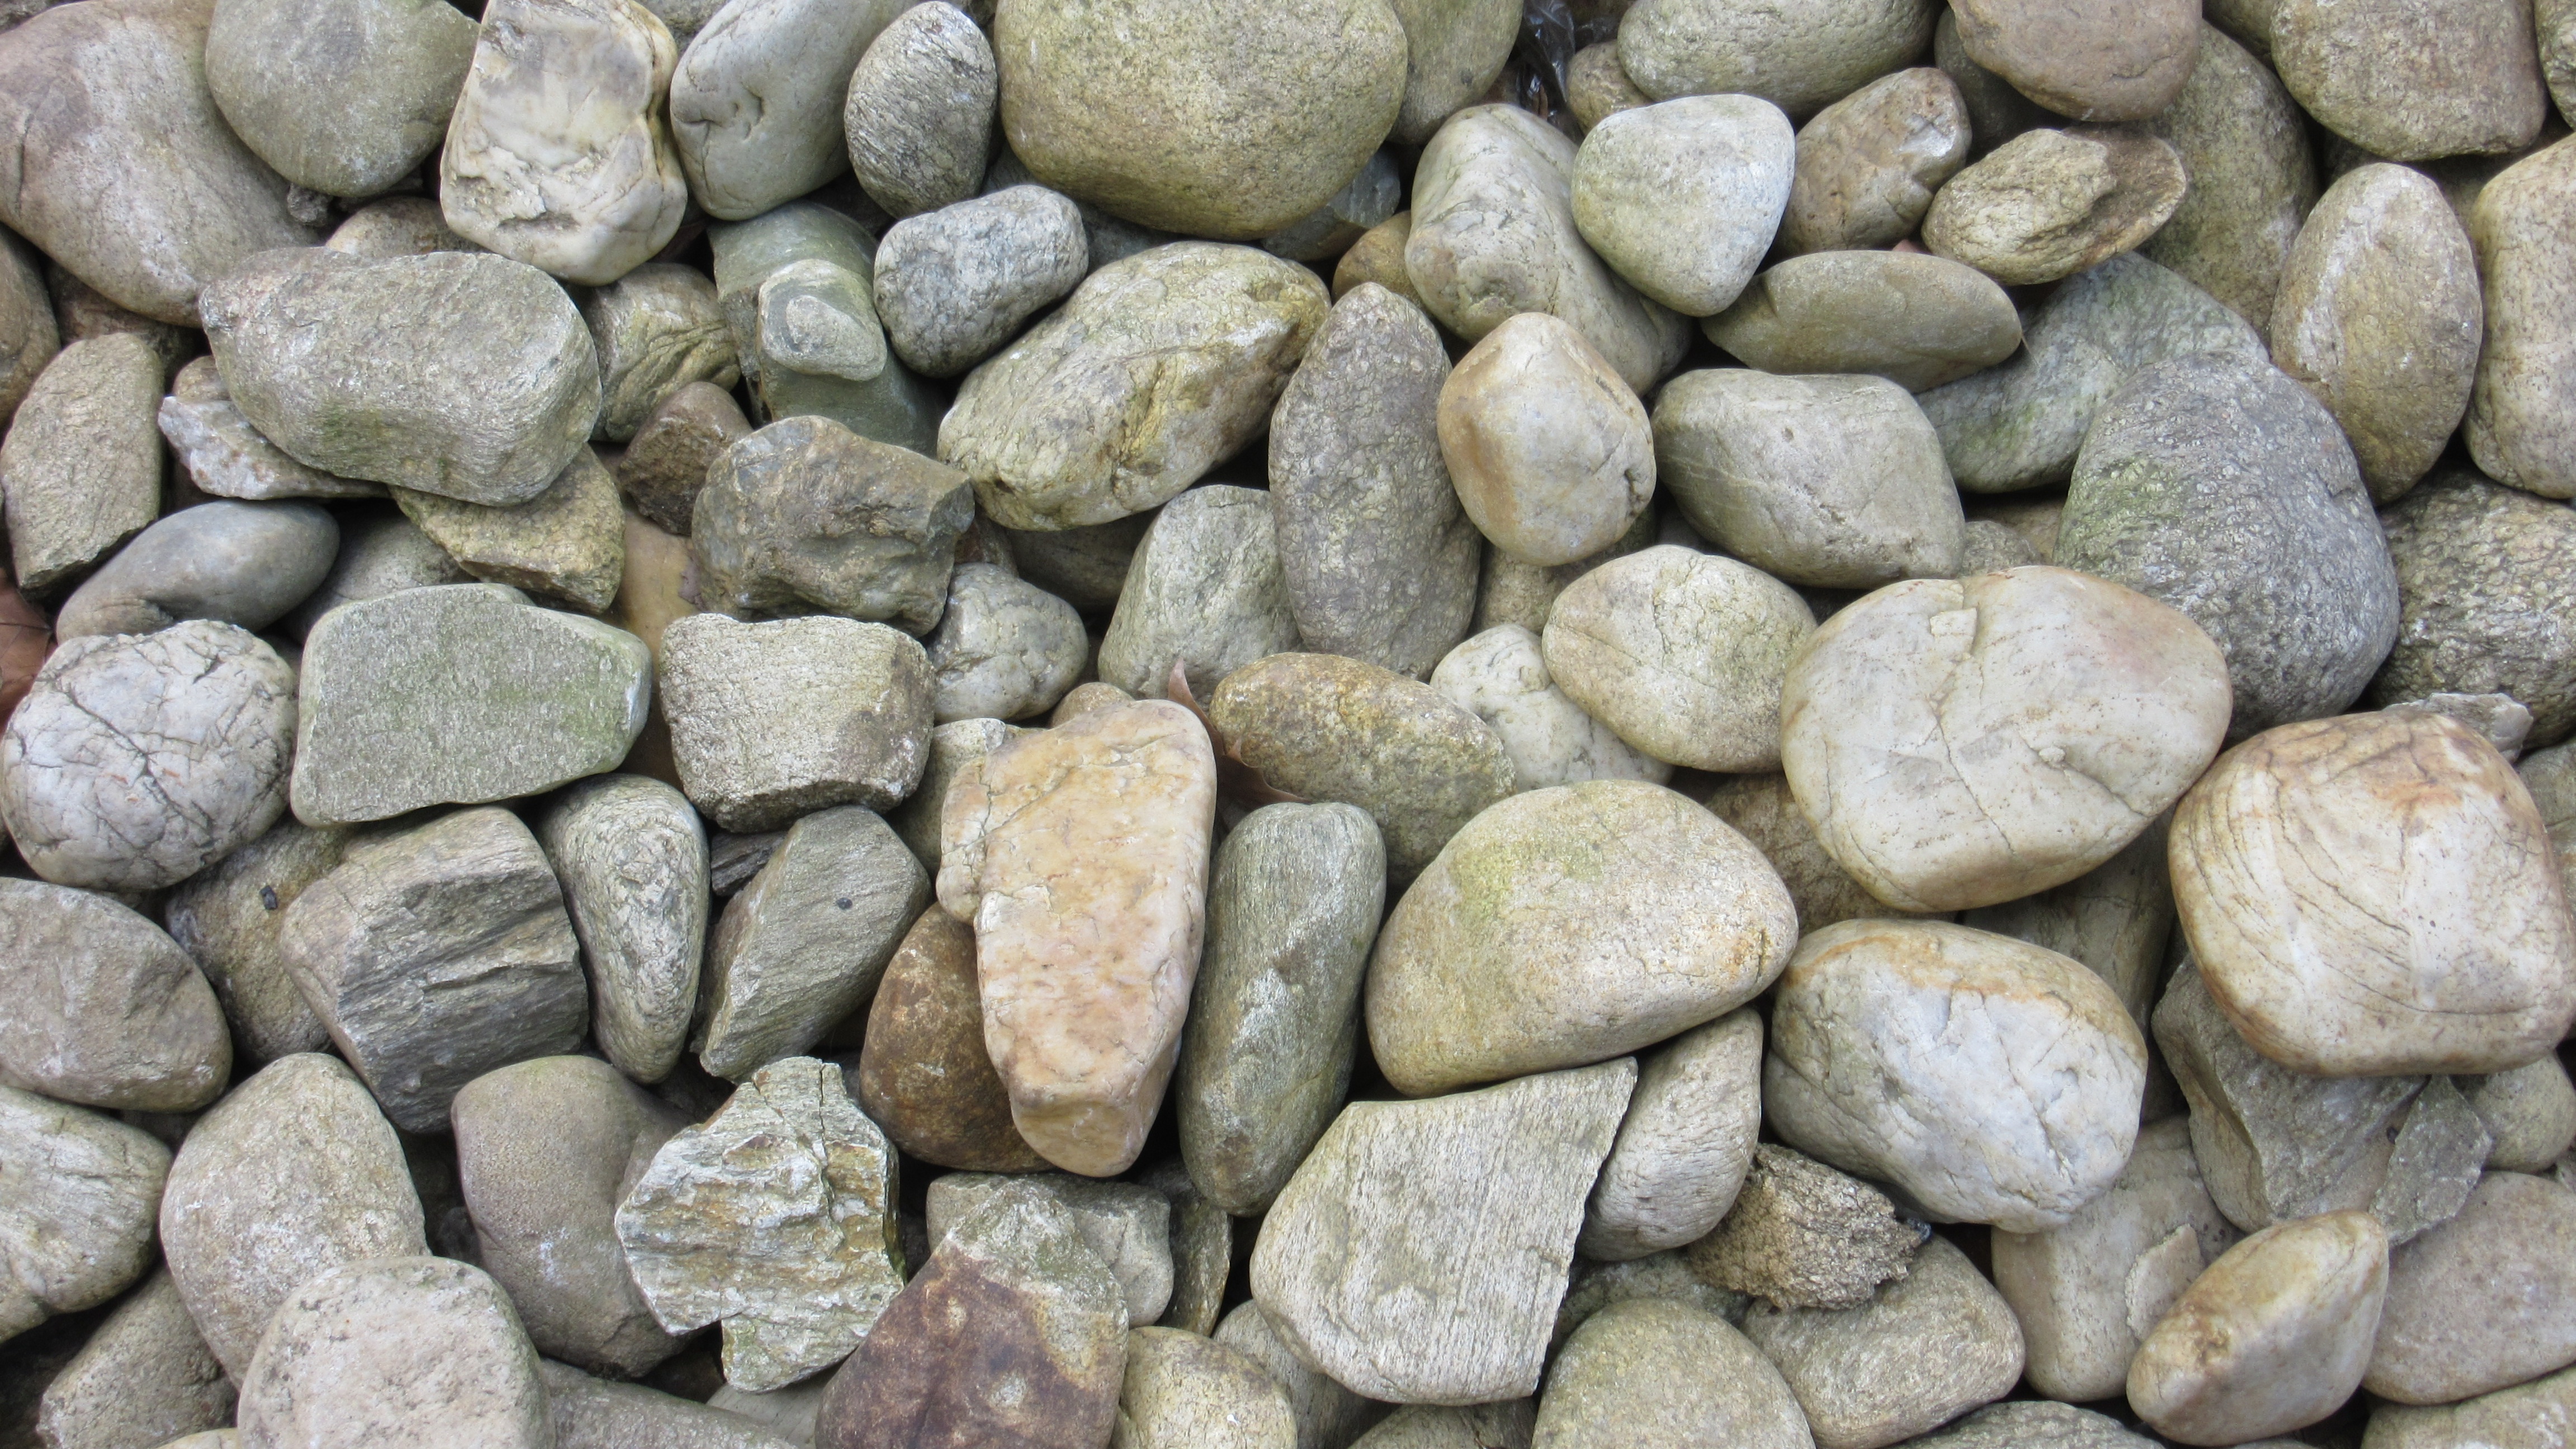
rock, formation, pattern, pebble, stone wall, material, stones, rubble, background, gravel, boulder, about, round stone, plump